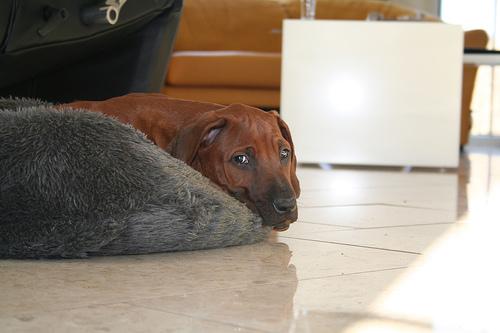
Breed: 230-n000080-Rhodesian_ridgeback